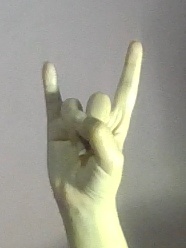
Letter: la